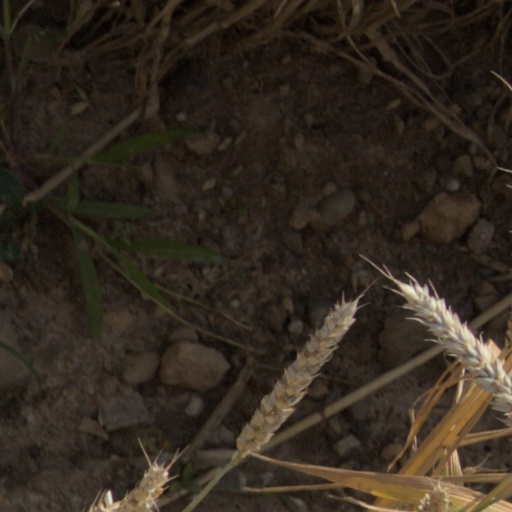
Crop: wheat